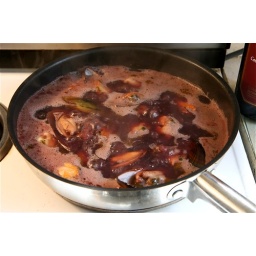
Bento box containing New Zealand Greenlip Mussels and brown rice cooked in red wine.